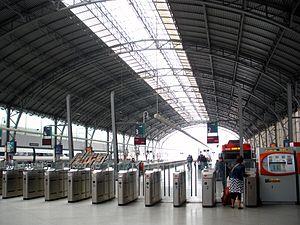
La gare de Bilbao-Abando-Indalecio-Prieto, dite aussi Bilbao-Abando ou Estación del Norte, est une gare ferroviaire espagnole. Située dans le quartier d'Abando, elle donne sur la place circulaire dans le centre de la ville de Bilbao, capitale de la Biscaye dans la Communauté autonome du Pays basque. Le bâtiment voyageurs inclut un centre commercial et une entrée directe à la station Abando du Métro de Bilbao.